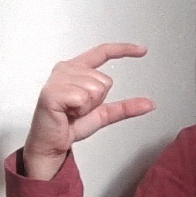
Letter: dal